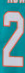
Number: 2